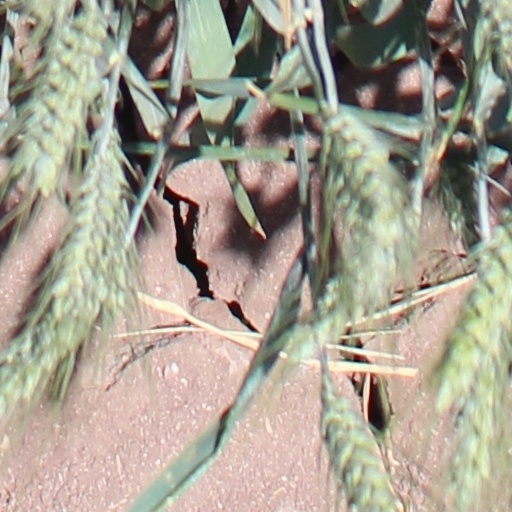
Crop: wheat